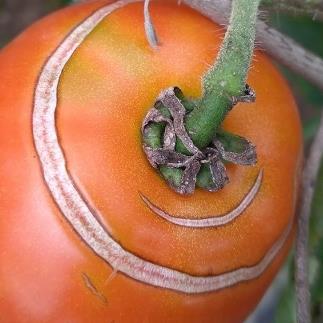
Crop: Tomato
Condition: excess-nitrogen-d